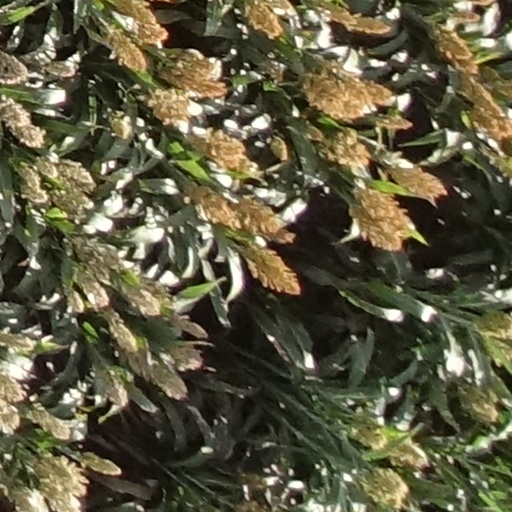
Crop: sorghum